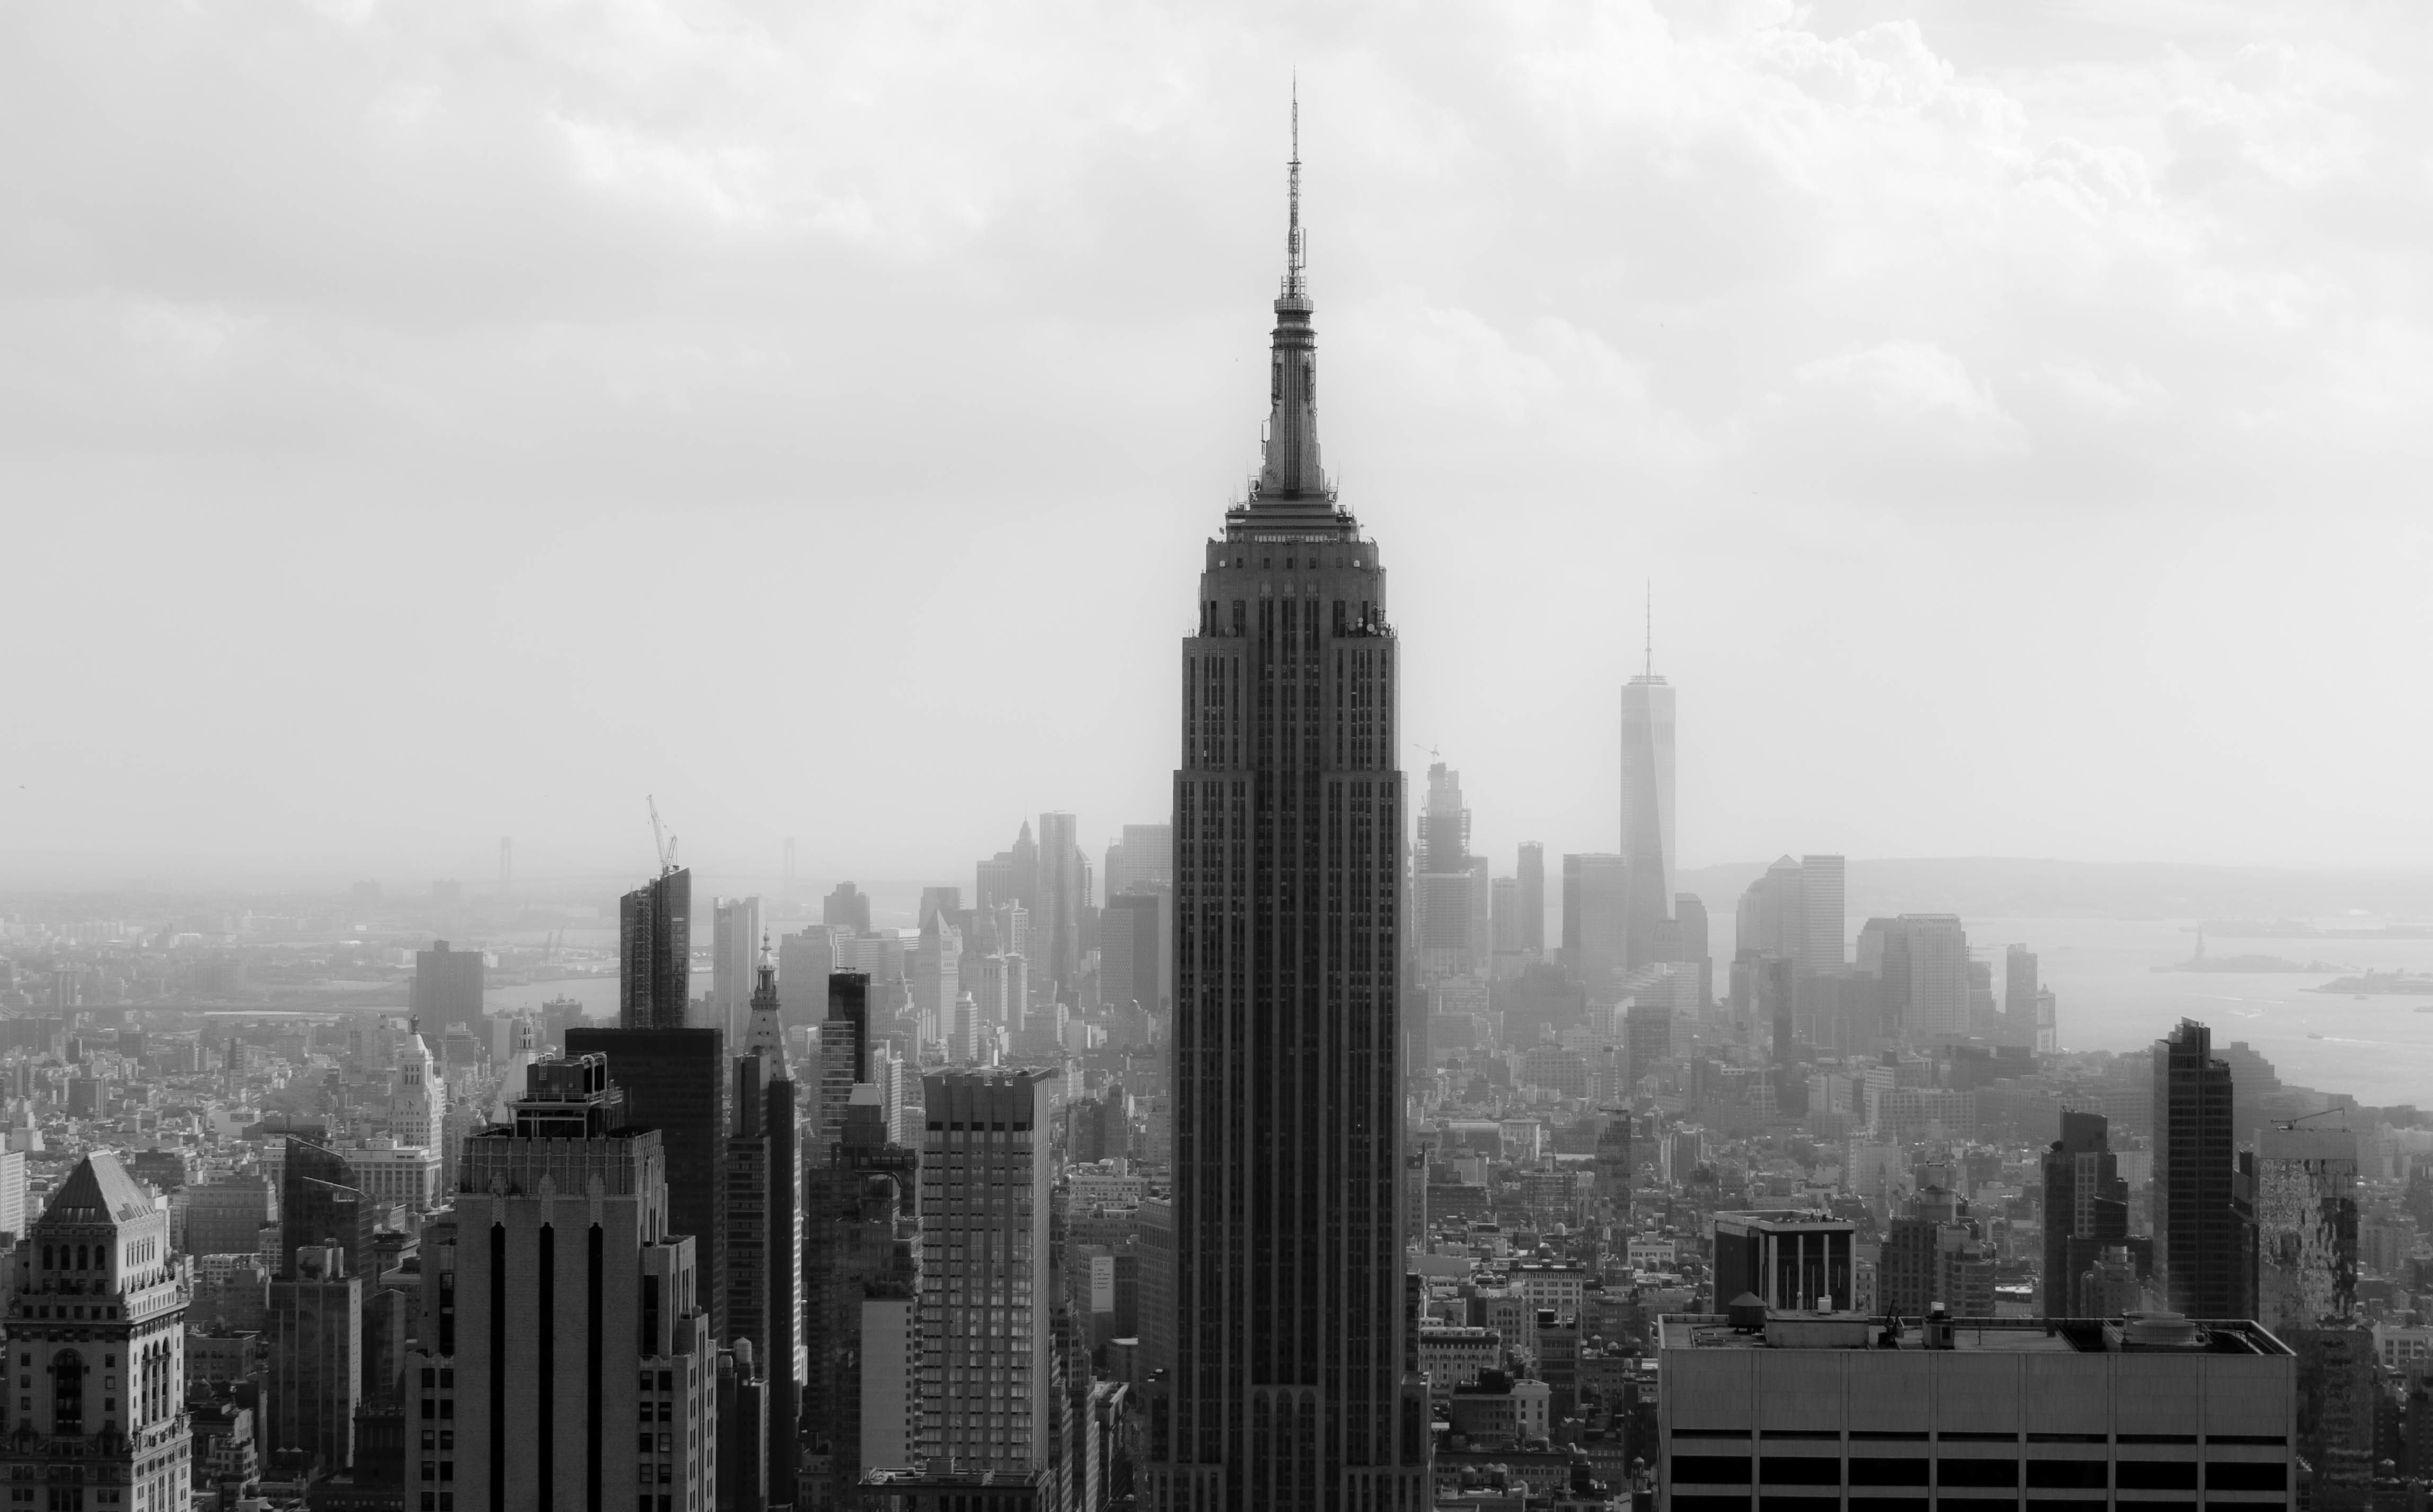
horizon, black and white, skyline, photography, city, skyscraper, cityscape, downtown, tower, haze, landmark, monochrome, tower block, spire, metropolis, urban area, monochrome photography, atmospheric phenomenon, human settlement, metropolitan area